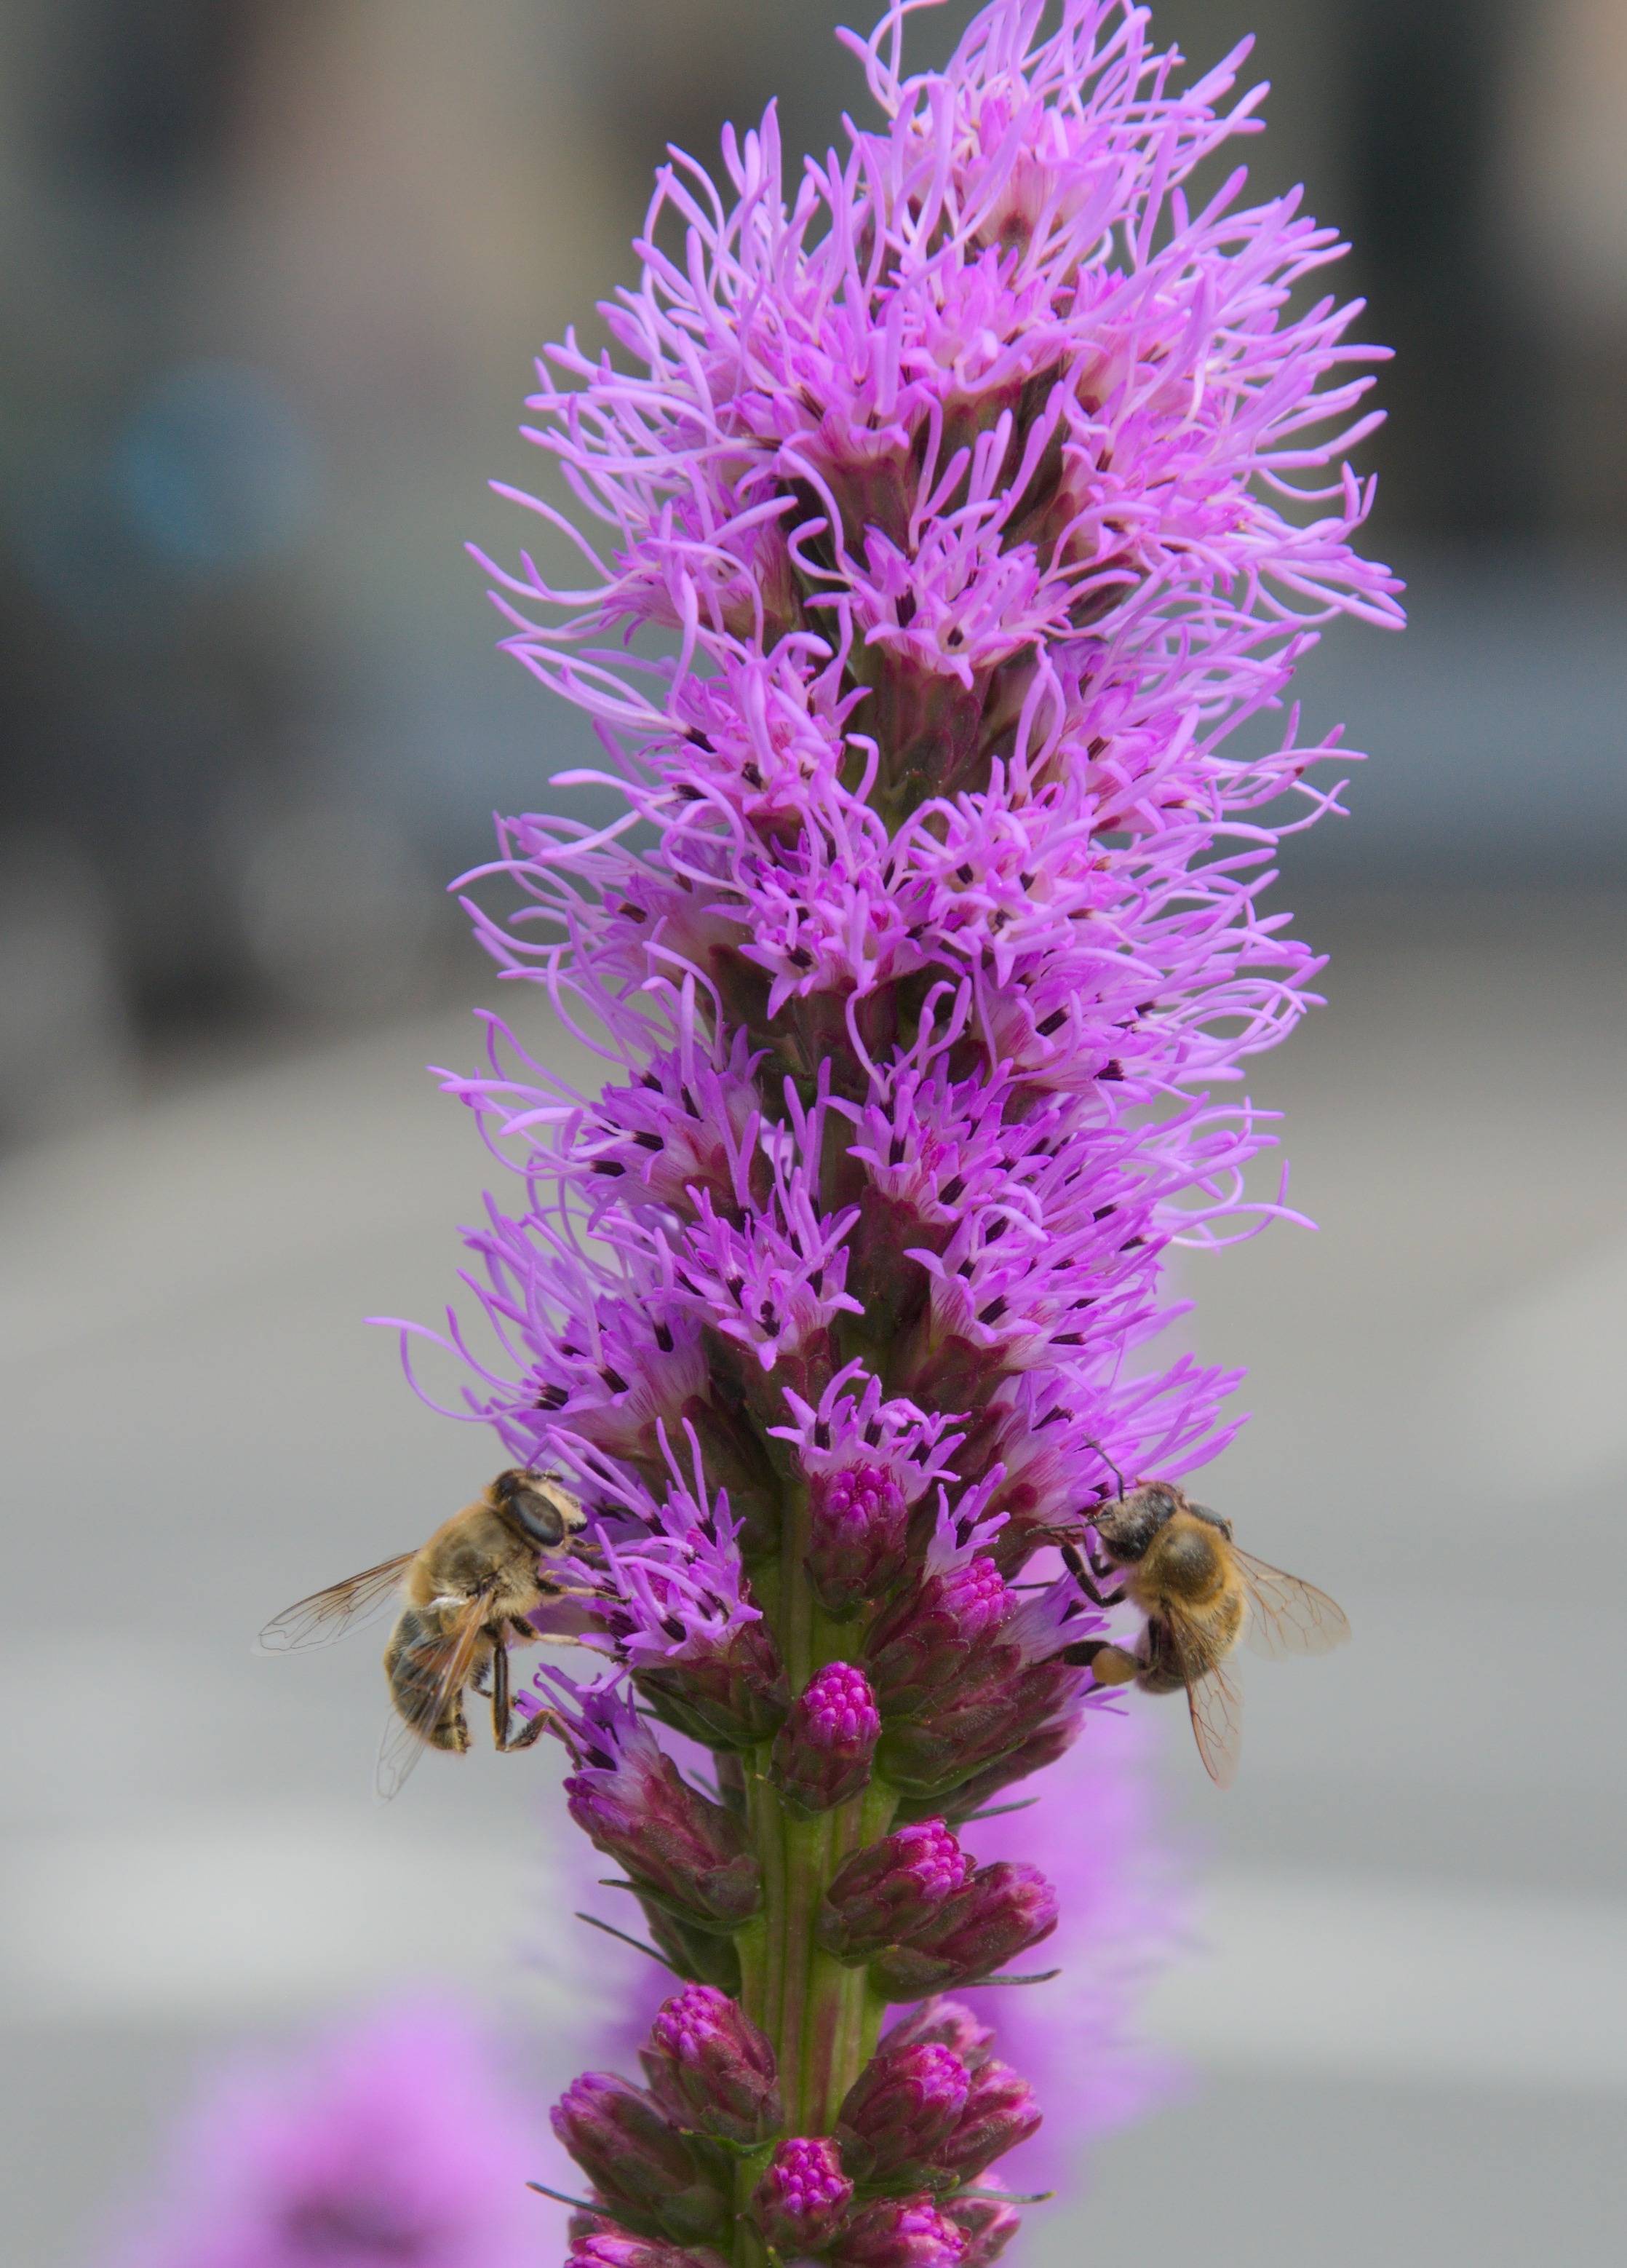
blossom, plant, flower, purple, pollen, herb, insect, botany, flora, lavender, invertebrate, wildflower, flowers, close up, bee, nectar, bees, macro photography, flowering plant, honey bee, plant stem, land plant, english lavender, french lavender